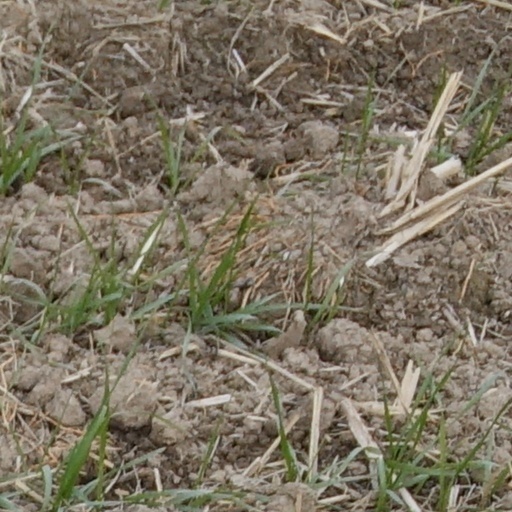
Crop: wheat